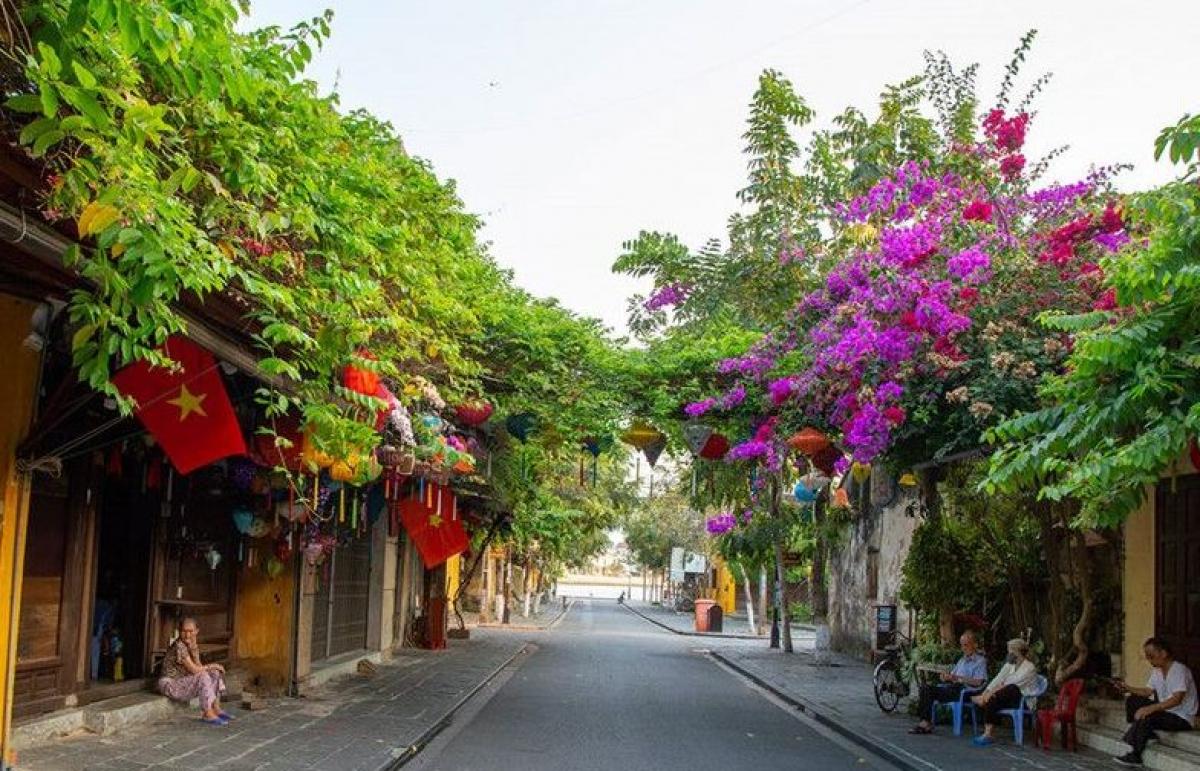
có một dây đèn lồng được treo giữa hai dãy nhà